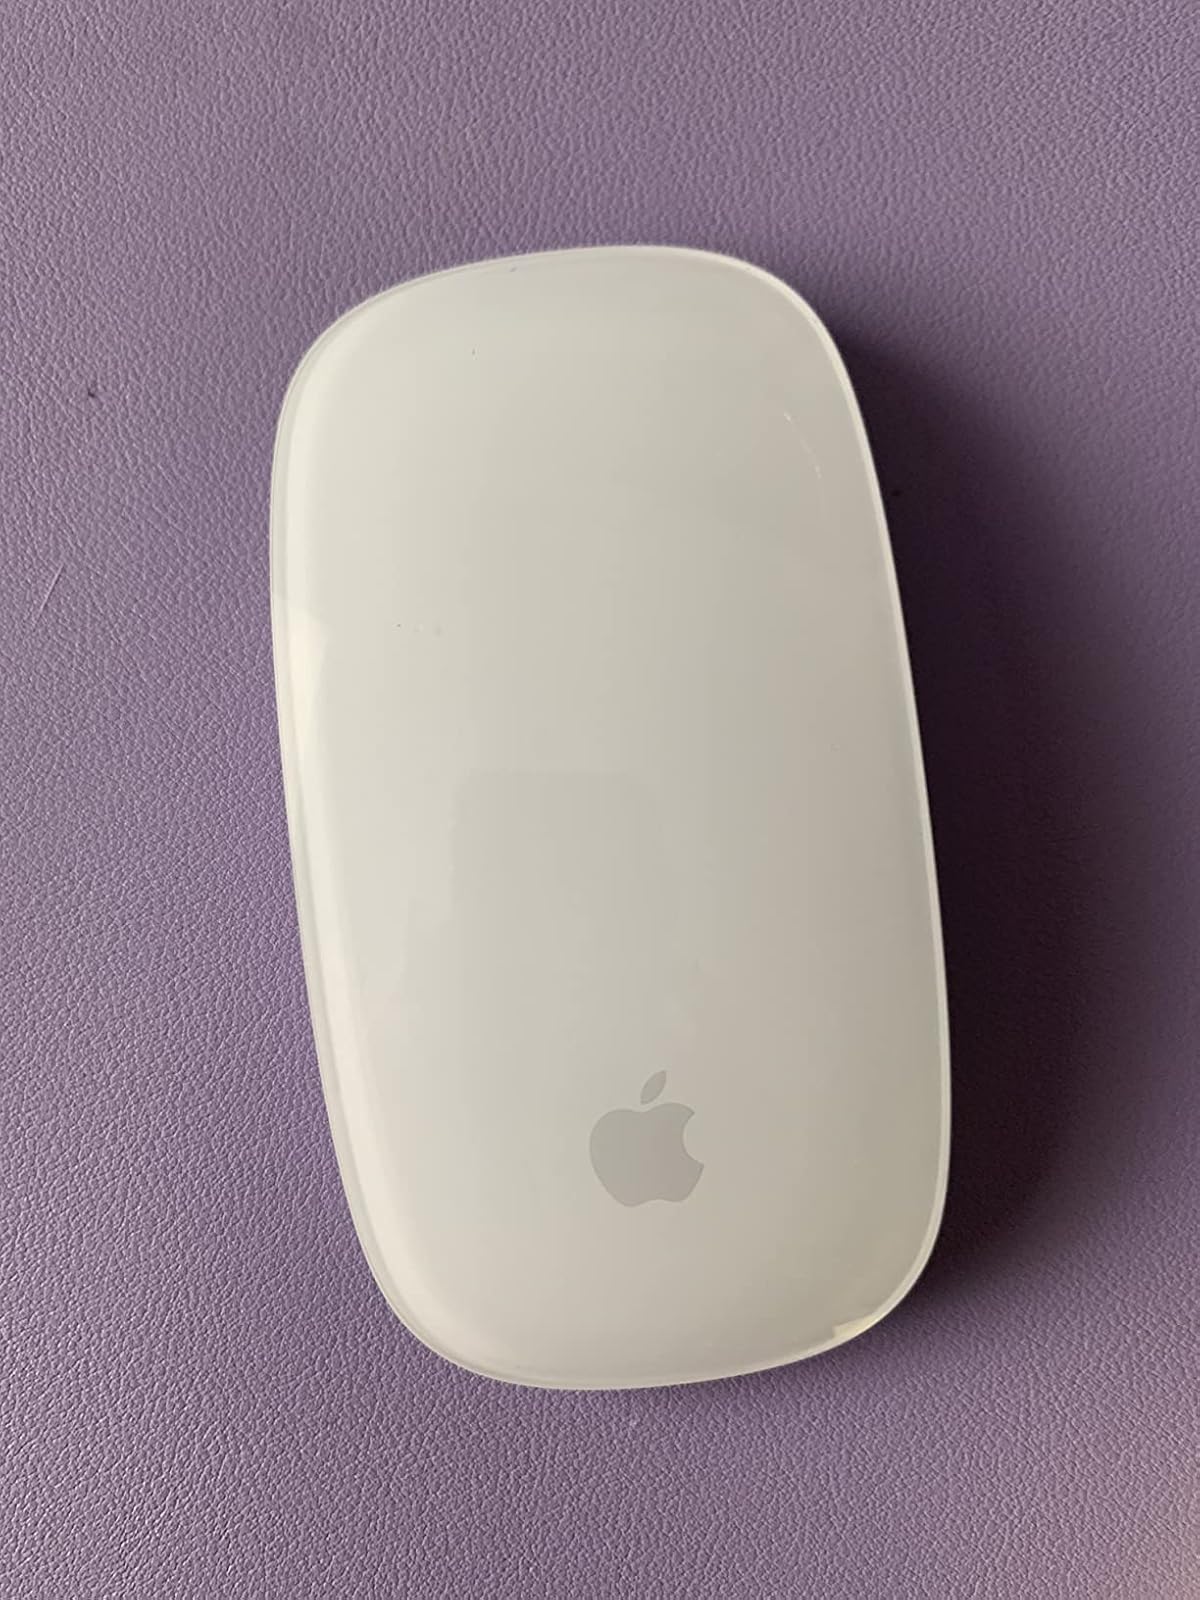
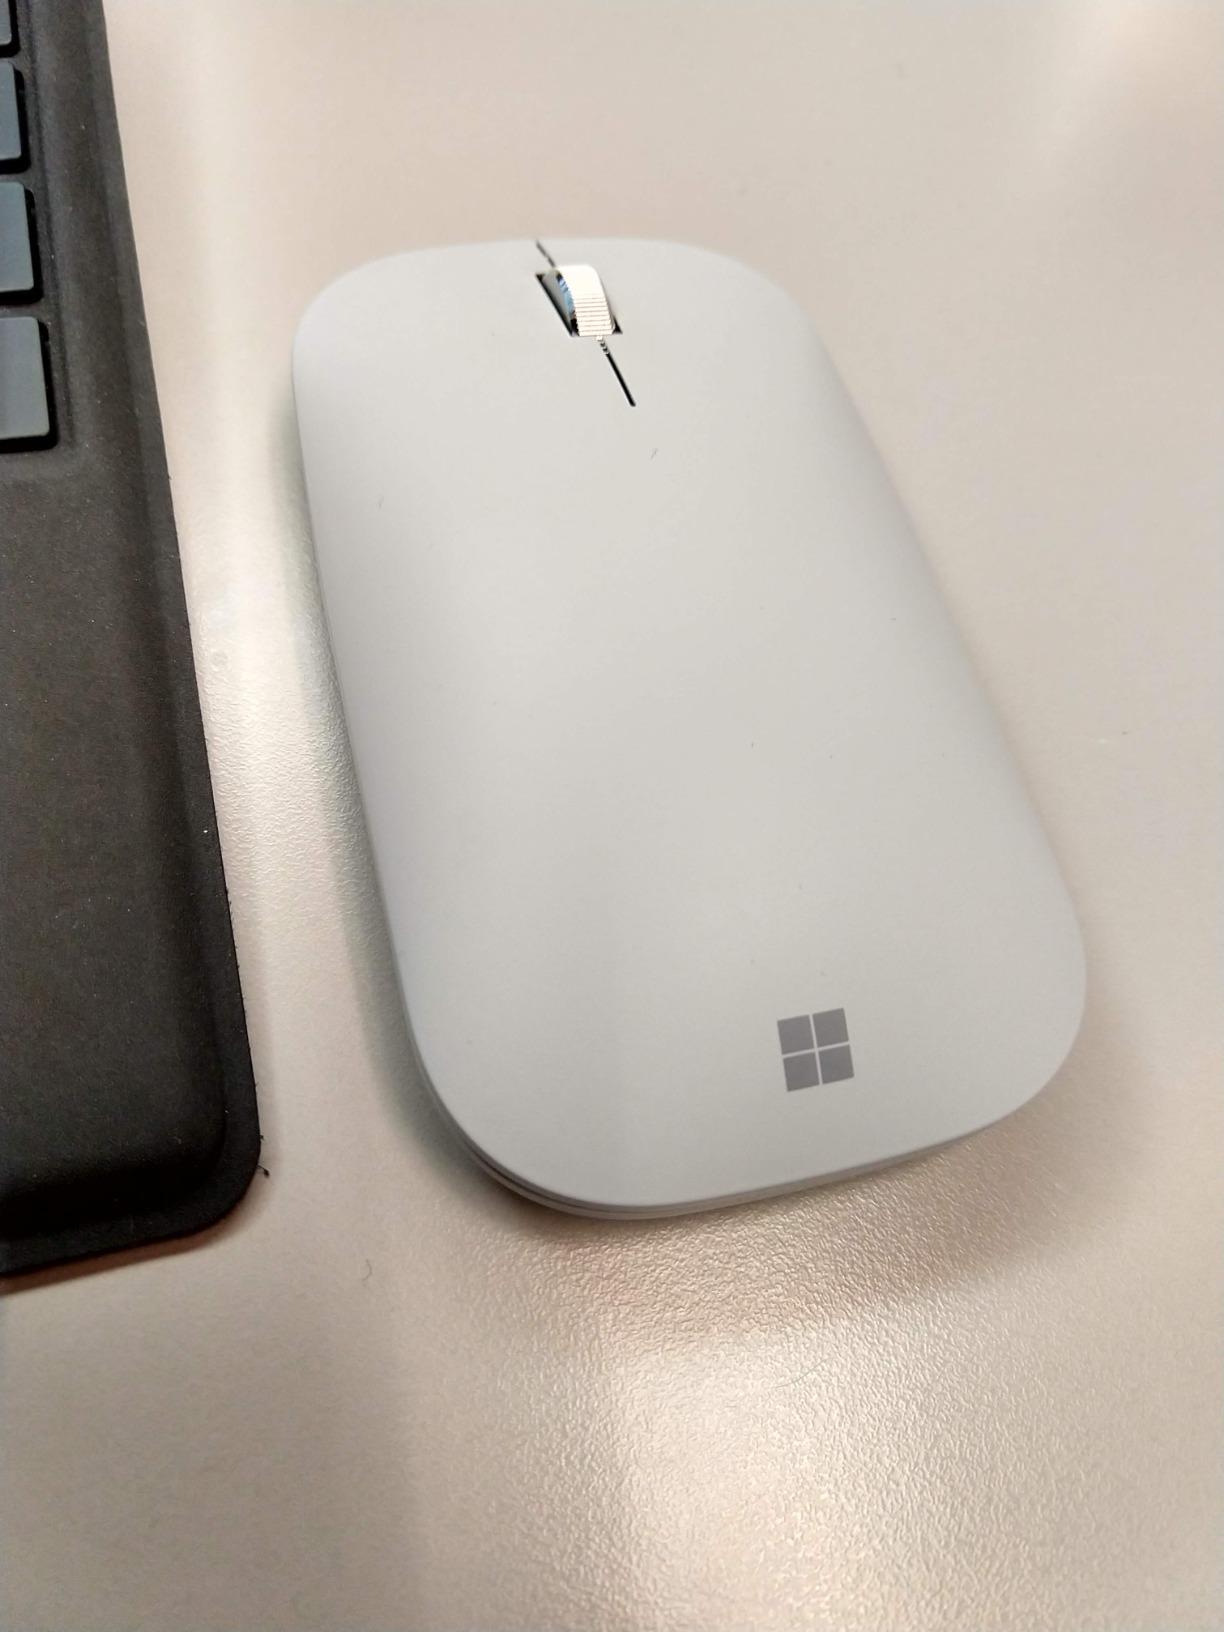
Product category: mouse
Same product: no